History of Wuhan

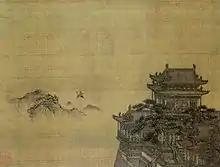

Due to tensions between the Eastern Wu and Cao Wei states, in the autumn of 228, Cao Rui, grandson of Cao Cao and the second emperor of the state of Cao Wei, ordered the general Man Chong to lead troops to Xiakou (夏口; in present-day Wuhan).